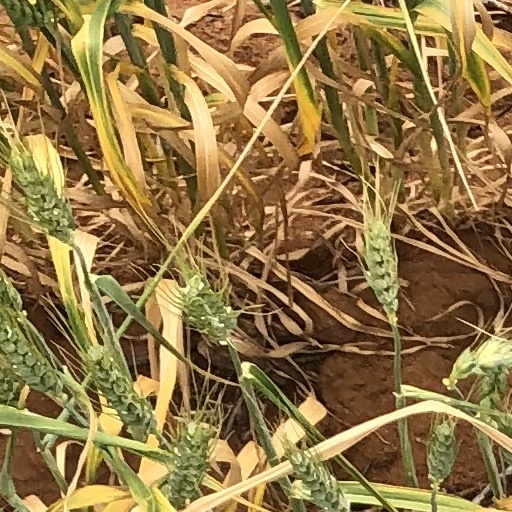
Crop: wheat